Fan Brycheiniog

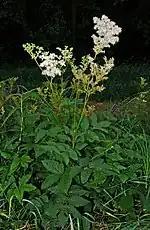
Meadowsweet flower head, remains of which were found in the burial cairn on Fan Foel

There is a Bronze Age burial cairn at the summit of Fan Foel, and it was excavated in 2002–4 with the results published in 2014 in Archaeologia Cambrensis. The round barrow was about 16 metres (about 52 feet) wide and was badly eroded with stones from the structure removed to build a central cairn by passing walkers. Excavation of the barrow showed that it contained two separate burials, the central one in a stone cist contained the burnt bones of an adult woman and two children carbon dated to about 2000 BC. The ground surface beneath the barrow was carbon dated to about 2300 BC. The cist also contained a broken pottery food vessel decorated in the style of the Beaker people as well as a chert knife. The second burial was somewhat later and contained a broken collared urn with a rare belt hook, indicating a wealthy person. The remains of meadowsweet flowers were found in the primary cist, and may represent a wreath left with the burnt bones. The large capstone which covers the cist has been left in place in the current state of the barrow (as of October 2015). The outer kerb stones are still exposed, and show how the barrow was built. There is great similarity to the early Bronze Age barrows on the summits of Pen y Fan and Corn Du, which are also exposed to show the internal cists and outer kerbstones.